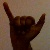
The image shows a hand gesture representing the letter 'Y' in Indian Sign Language.